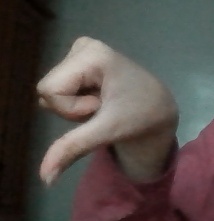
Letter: waw